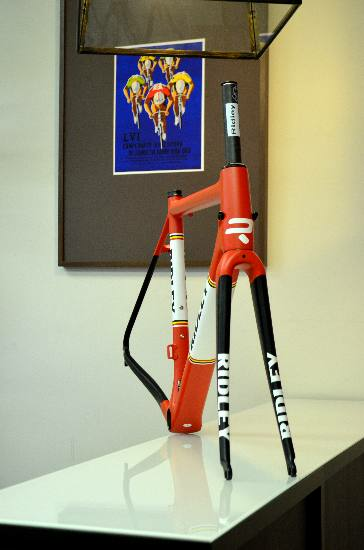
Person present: No